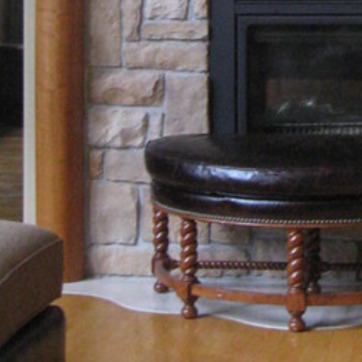
Material: leather